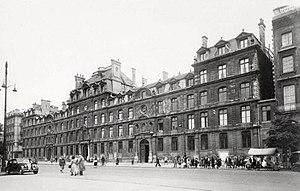
Lycée Montaigne à Bordeaux, avant-guerre, carte postale ancienne.
Robert Boutruche est un historien médiéviste français, né le 21 octobre 1904 à Chailland et mort le 15 novembre 1975. Il est connu pour ses travaux sur les structures rurales et la féodalité.